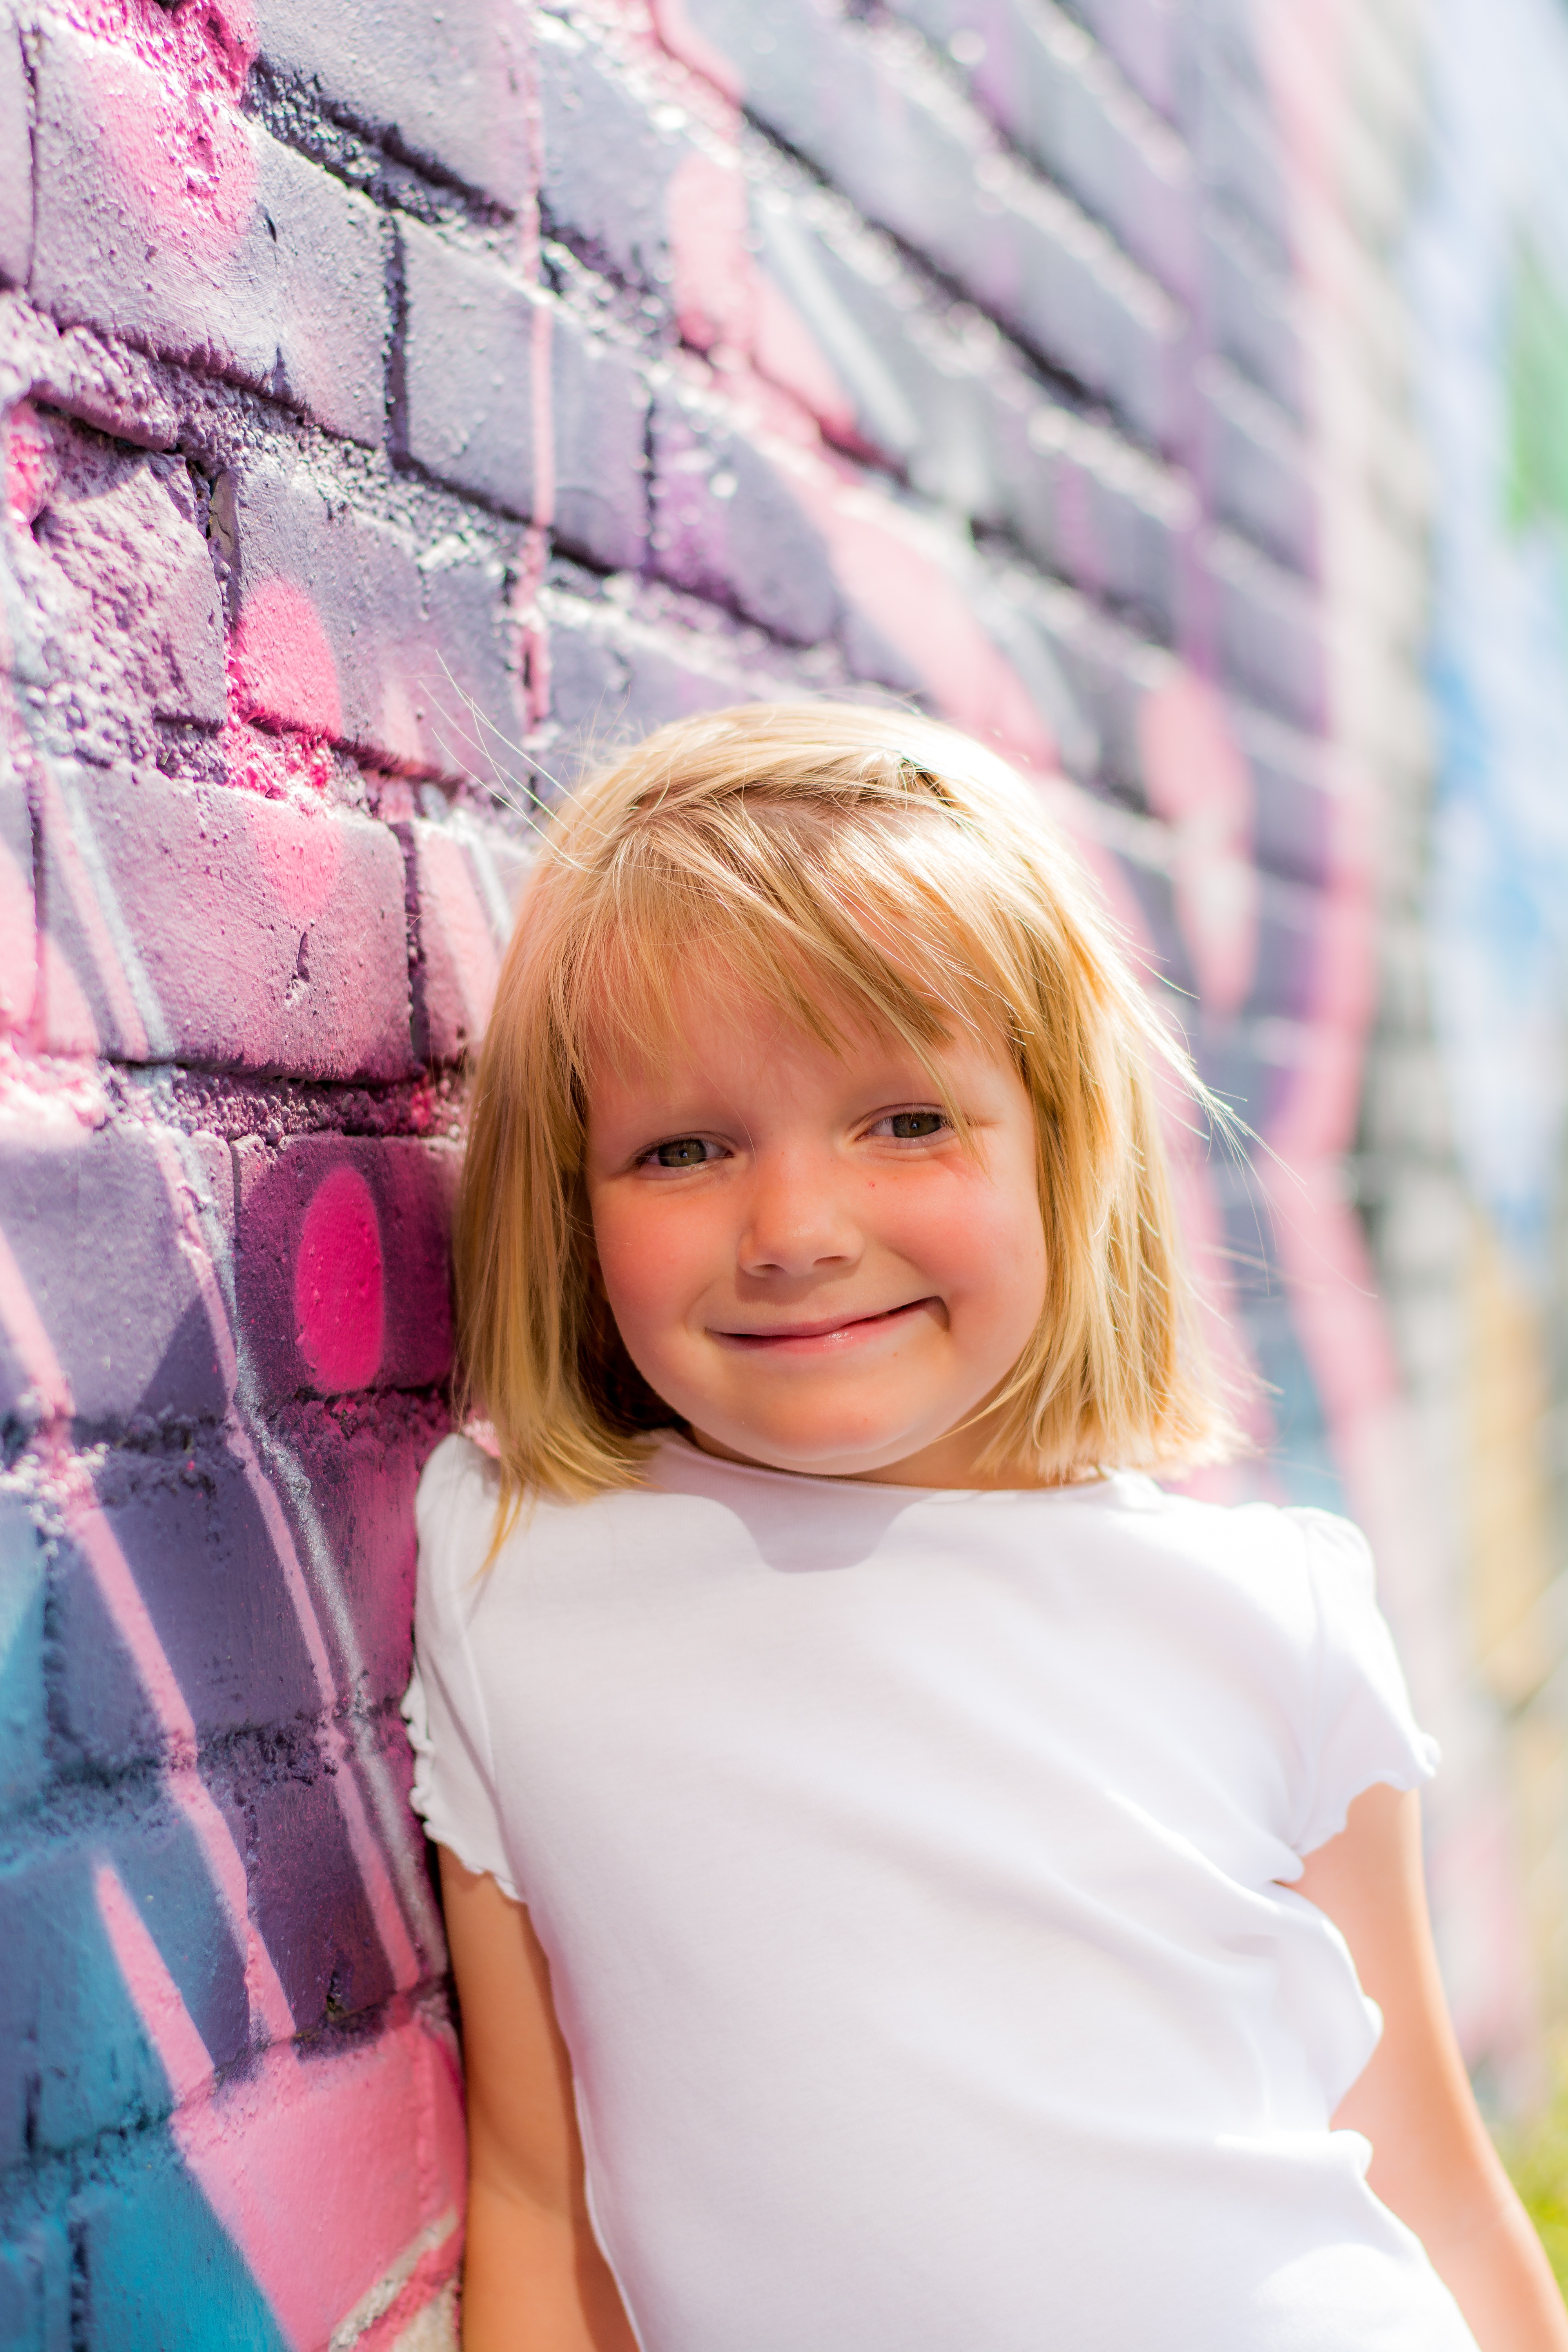
person, girl, hair, road, photography, building, cute, wall, portrait, model, spring, color, child, lady, pink, graffiti, facial expression, hairstyle, smile, dress, students, toddler, eye, skin, snapshot, mural, beauty, blond, organ, dortmund, emotion, photo shoot, portrait photography, girl power, kirch linde